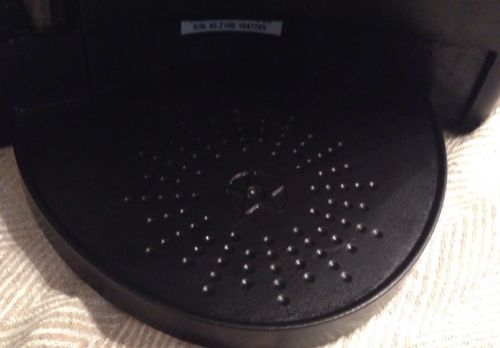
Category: coffee maker